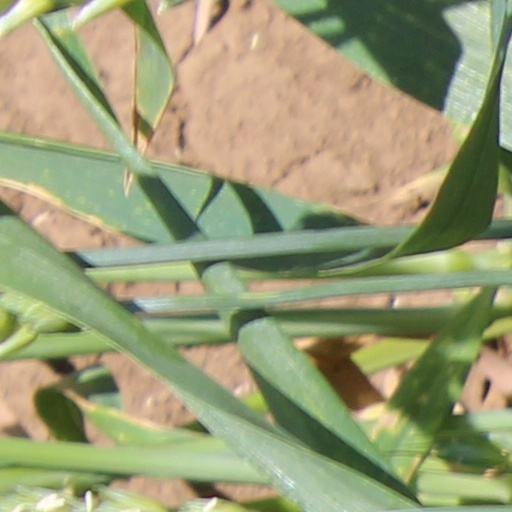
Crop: wheat